John L. Rothacher

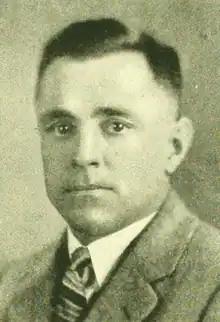
Rothacher pictured in "The Massasoit 1925", Springfield College yearbook

John Louis Rothacher (November 1, 1886 – August 26, 1962) was an American college football player and coach. He served as the head football coach at Springfield College in Springfield, Massachusetts from 1924 to 1936, compiling a record of 66–29–12. Rothacher played football at Springfield from 1911 to 1913 as a guard before graduating in 1914.